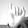
ASL letter: I